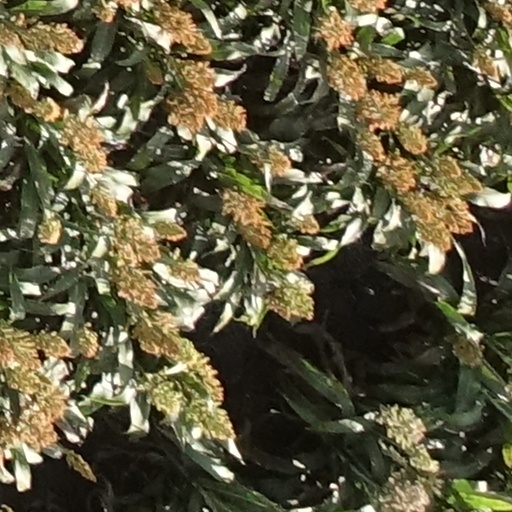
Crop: sorghum